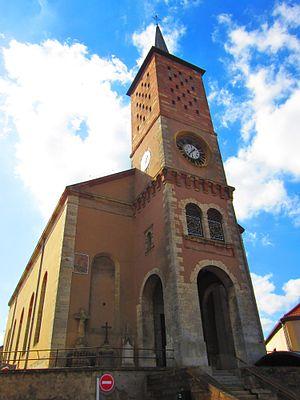
Eglise Ottonville
Ottonville est une commune française située dans le département de la Moselle et le bassin de vie de la Moselle-Est, en région Grand Est.